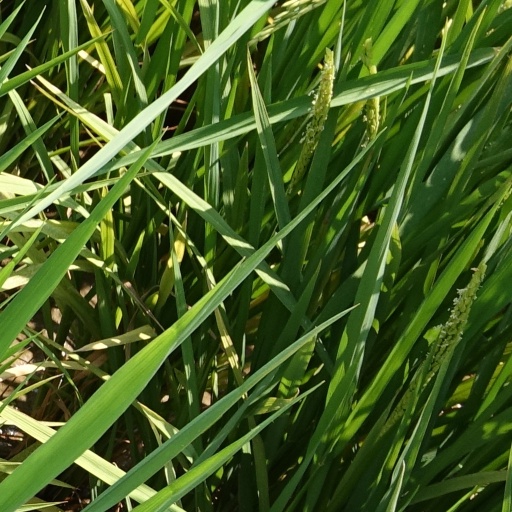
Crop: rice